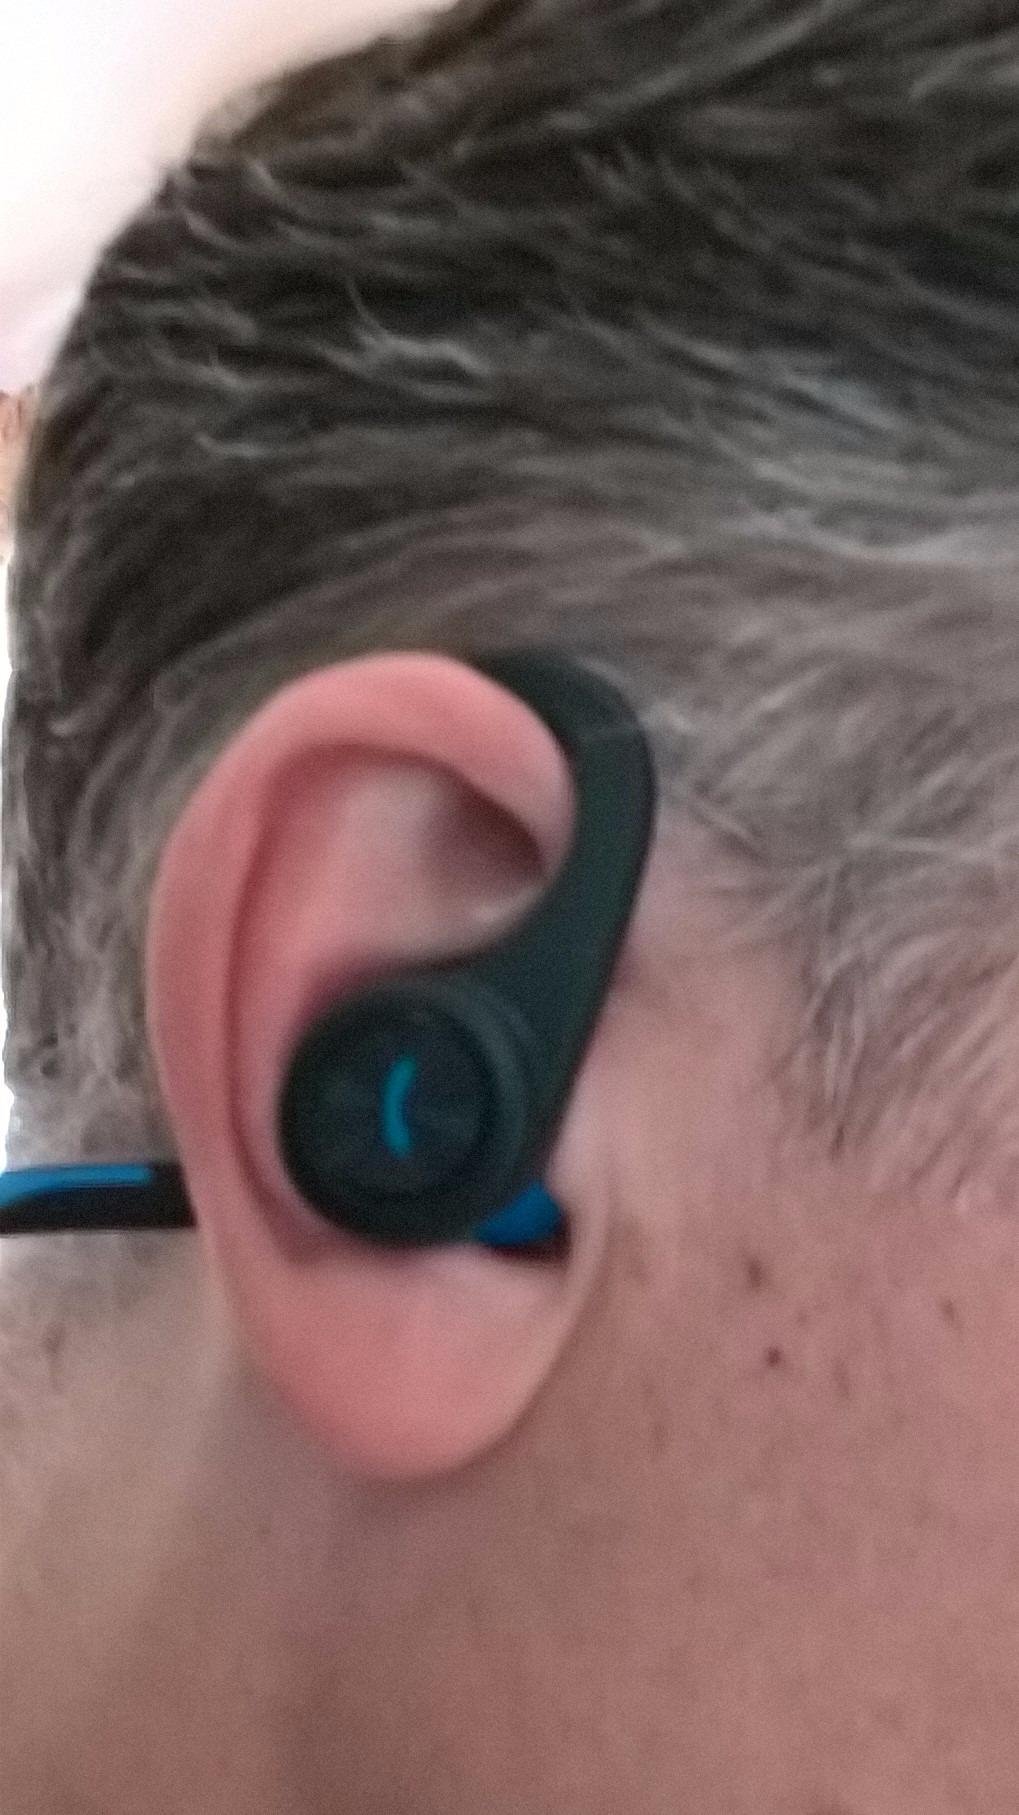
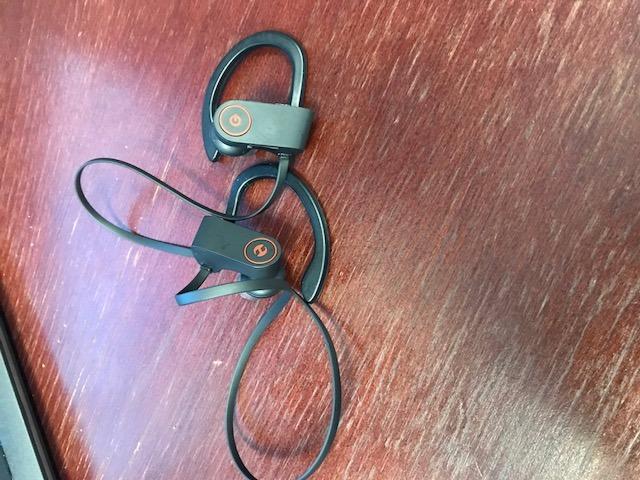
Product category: headphones
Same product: no